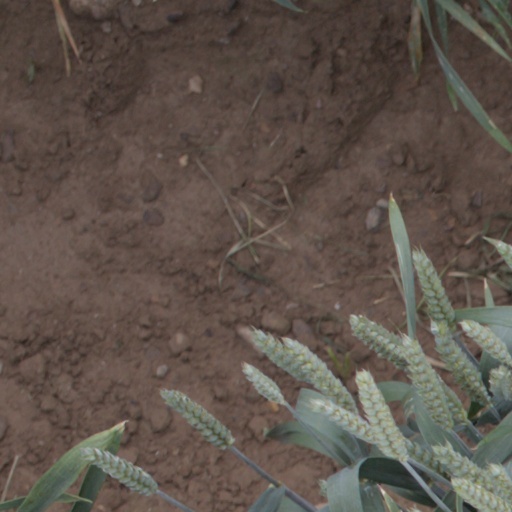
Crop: wheat